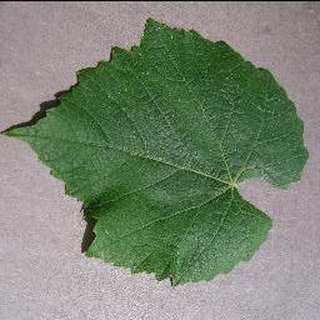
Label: healthy_grape